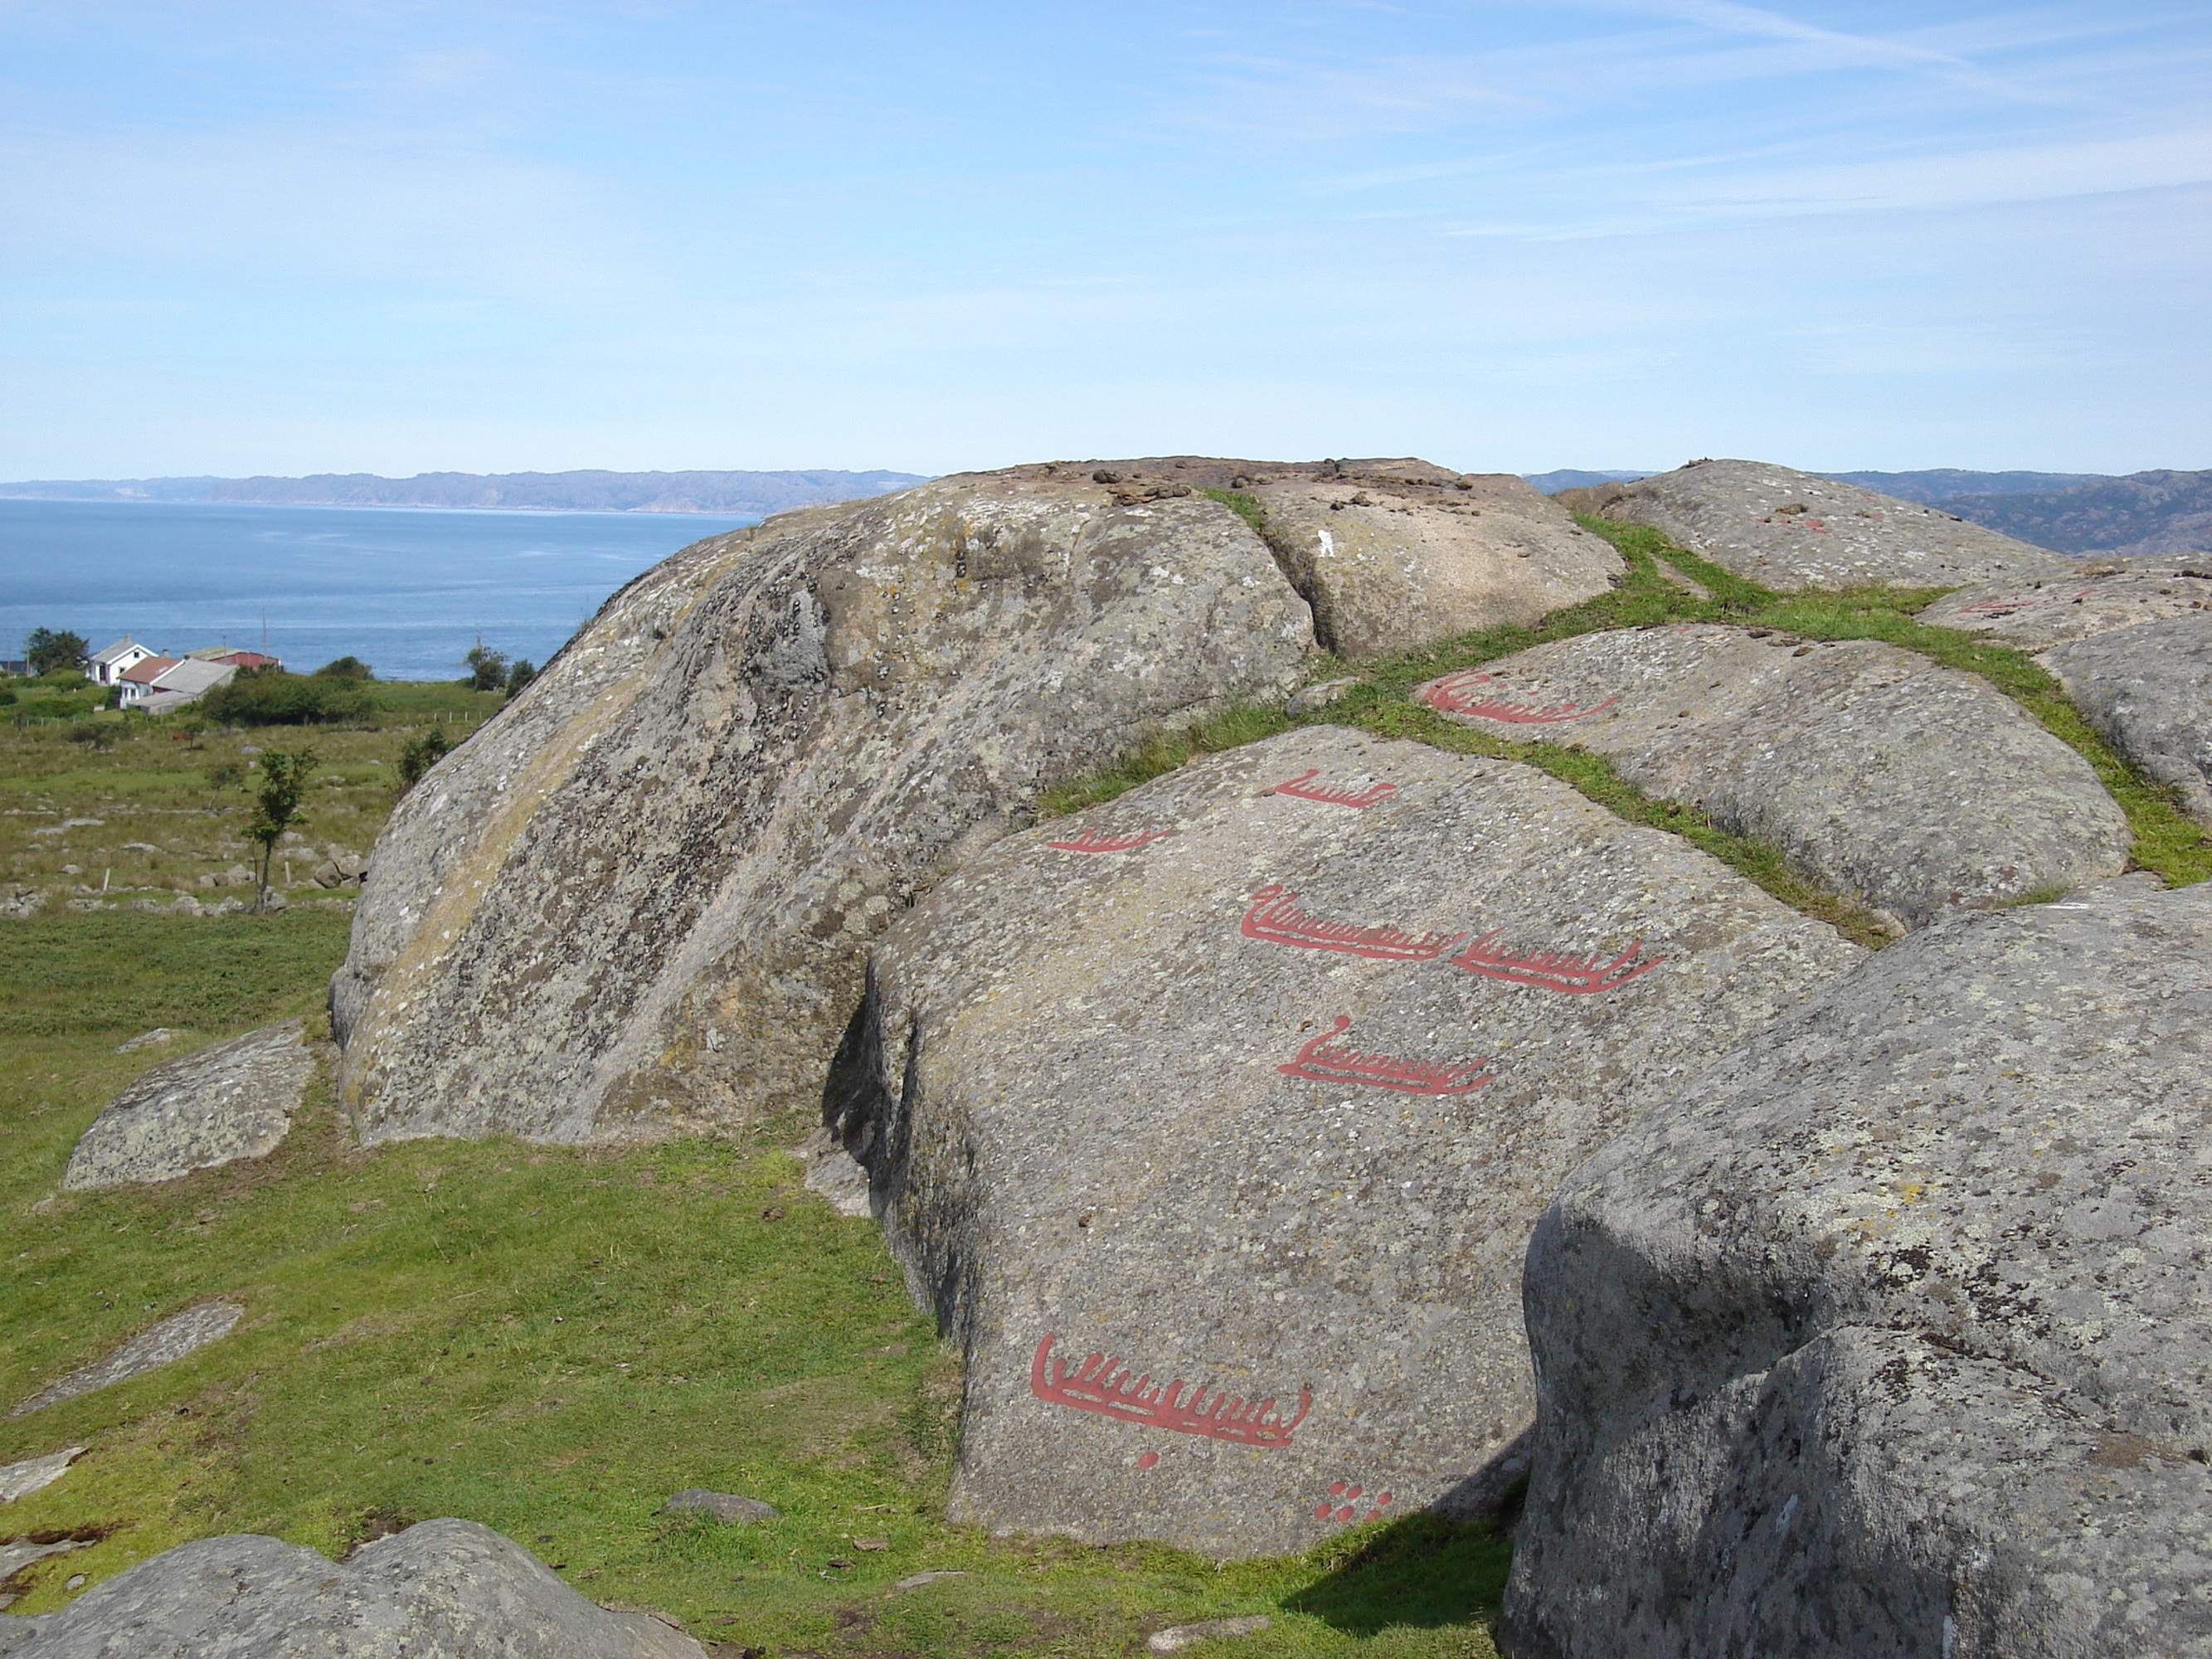
landscape, sea, coast, rock, mountain, hill, cliff, terrain, material, ridge, stones, geology, outcrop, ruins, badlands, boulder, norway, bedrock, coastal landscape, megalith, hieroglyphics, ancient history, viking culture, ancient culture, norway nature